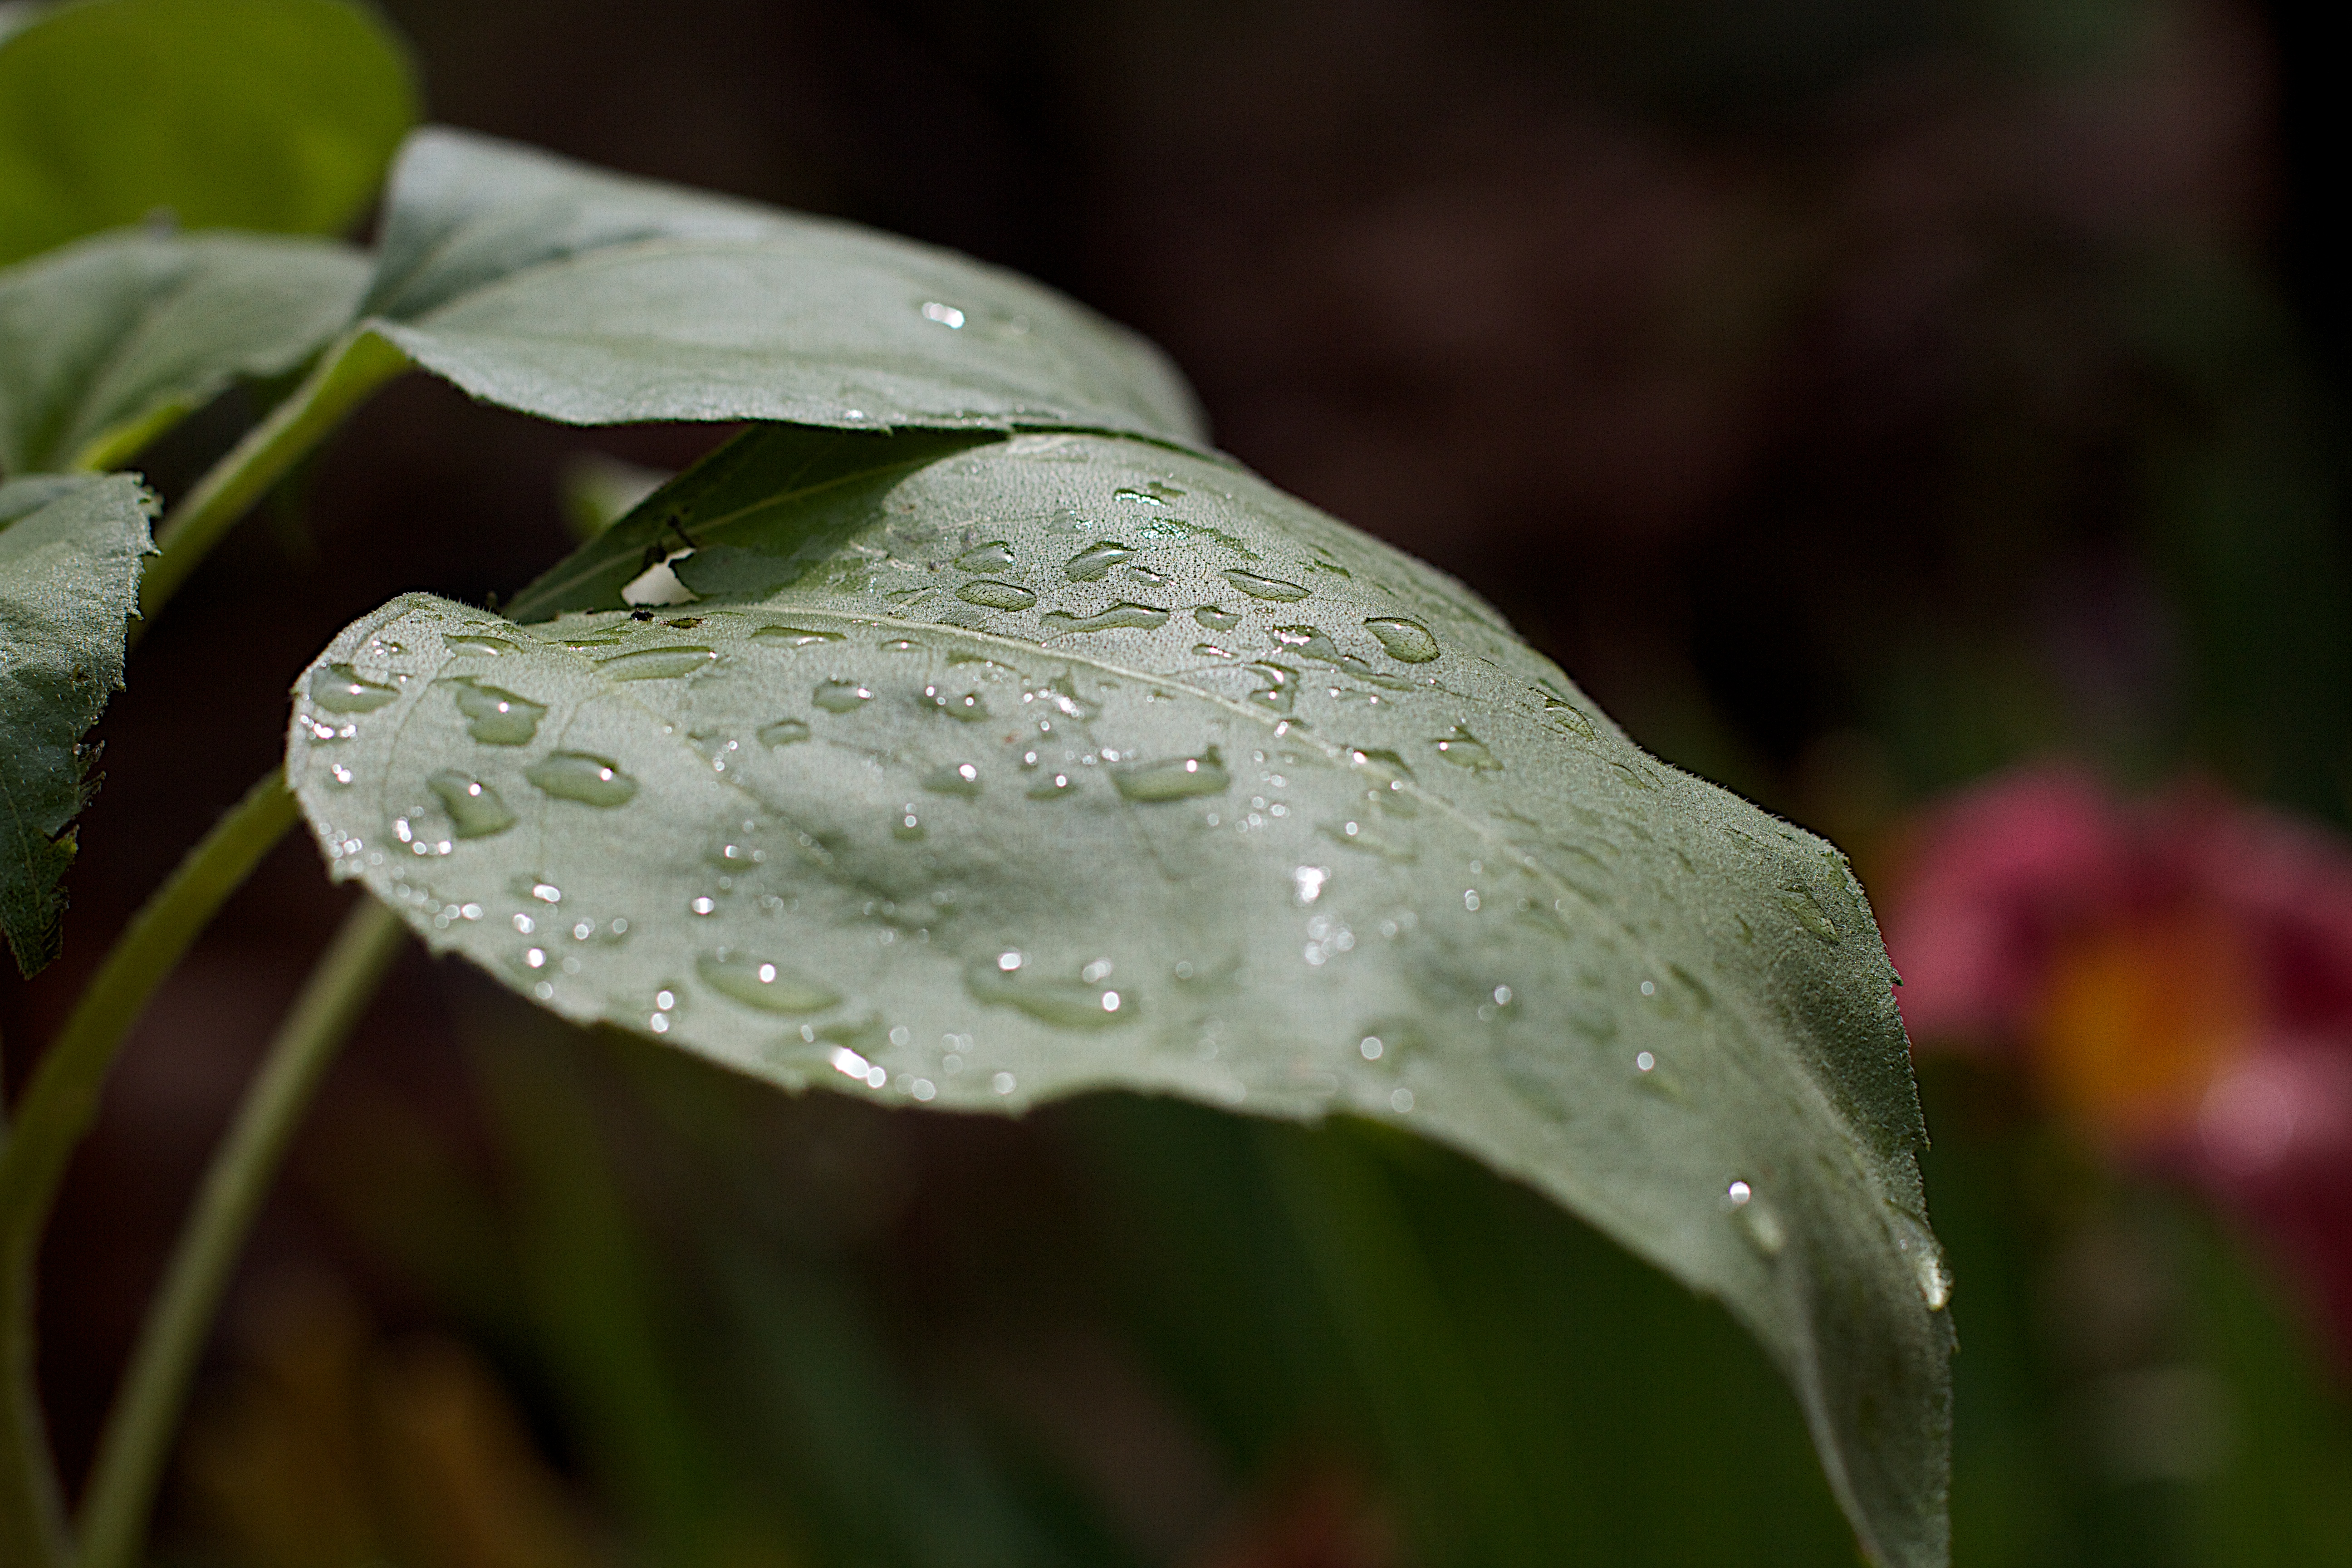
water, nature, grass, dew, plant, photography, leaf, flower, petal, green, botany, flora, wildflower, close up, drops, moisture, macro photography, plant stem, land plant